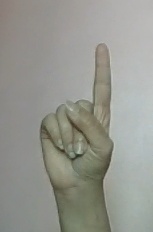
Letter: bb